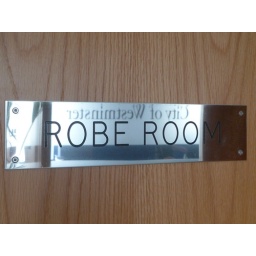
The name plate on the door of the Robe Room in Westminster City Hall.